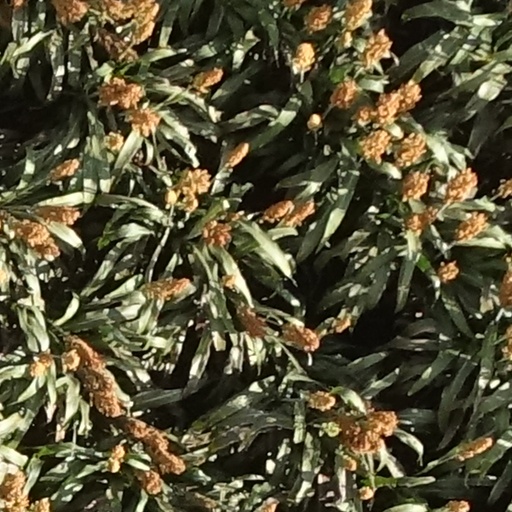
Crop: sorghum